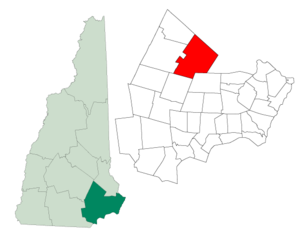
Nottingham est une petite ville des États-Unis, située dans l'État du New Hampshire. Elle dépend du comté de Rockingham.